Orwell, Vermont

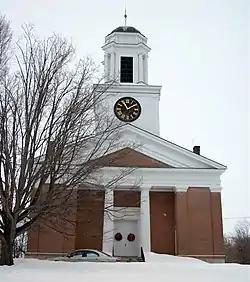
The First Congregational Church in Orwell village

After the construction of Fort Independence on Mount Independence in 1775, rebel soldiers bravely manned the lesser fortifications of the Vermont-side defenses. While those soldiers billeted at Fort Ticonderoga enjoyed comparatively splendid conditions in the French-style fort, Mount Independence proved a trying and difficult environment for its small cadre of revolutionary defenders, who frequently returned to their farms in the surrounding countryside to tend to their homesteads. The fortress was passed between the British and Colonials, until it was eventually abandoned at the cessation of hostilities on the northern front of the war.